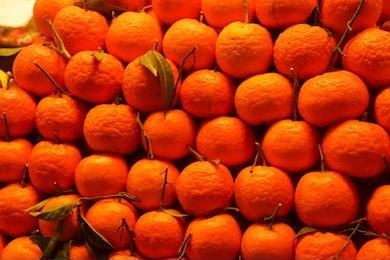
Label: mandarine